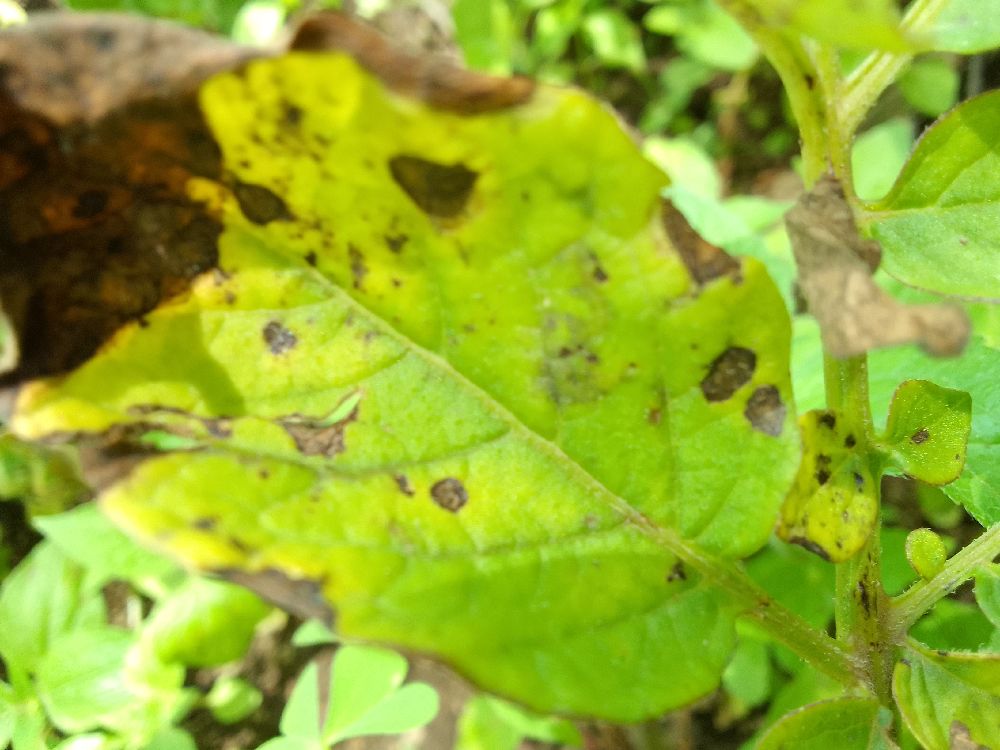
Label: Early blight